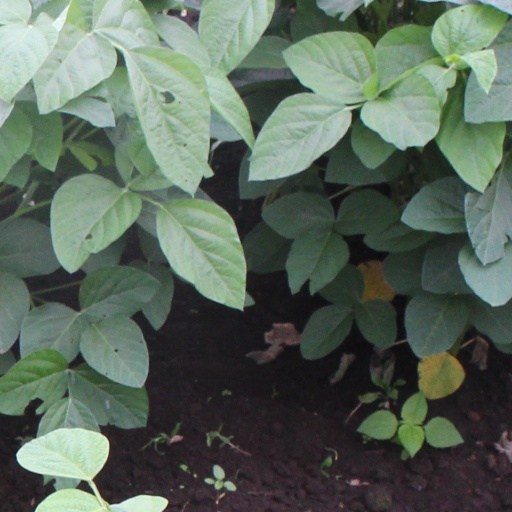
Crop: soybean